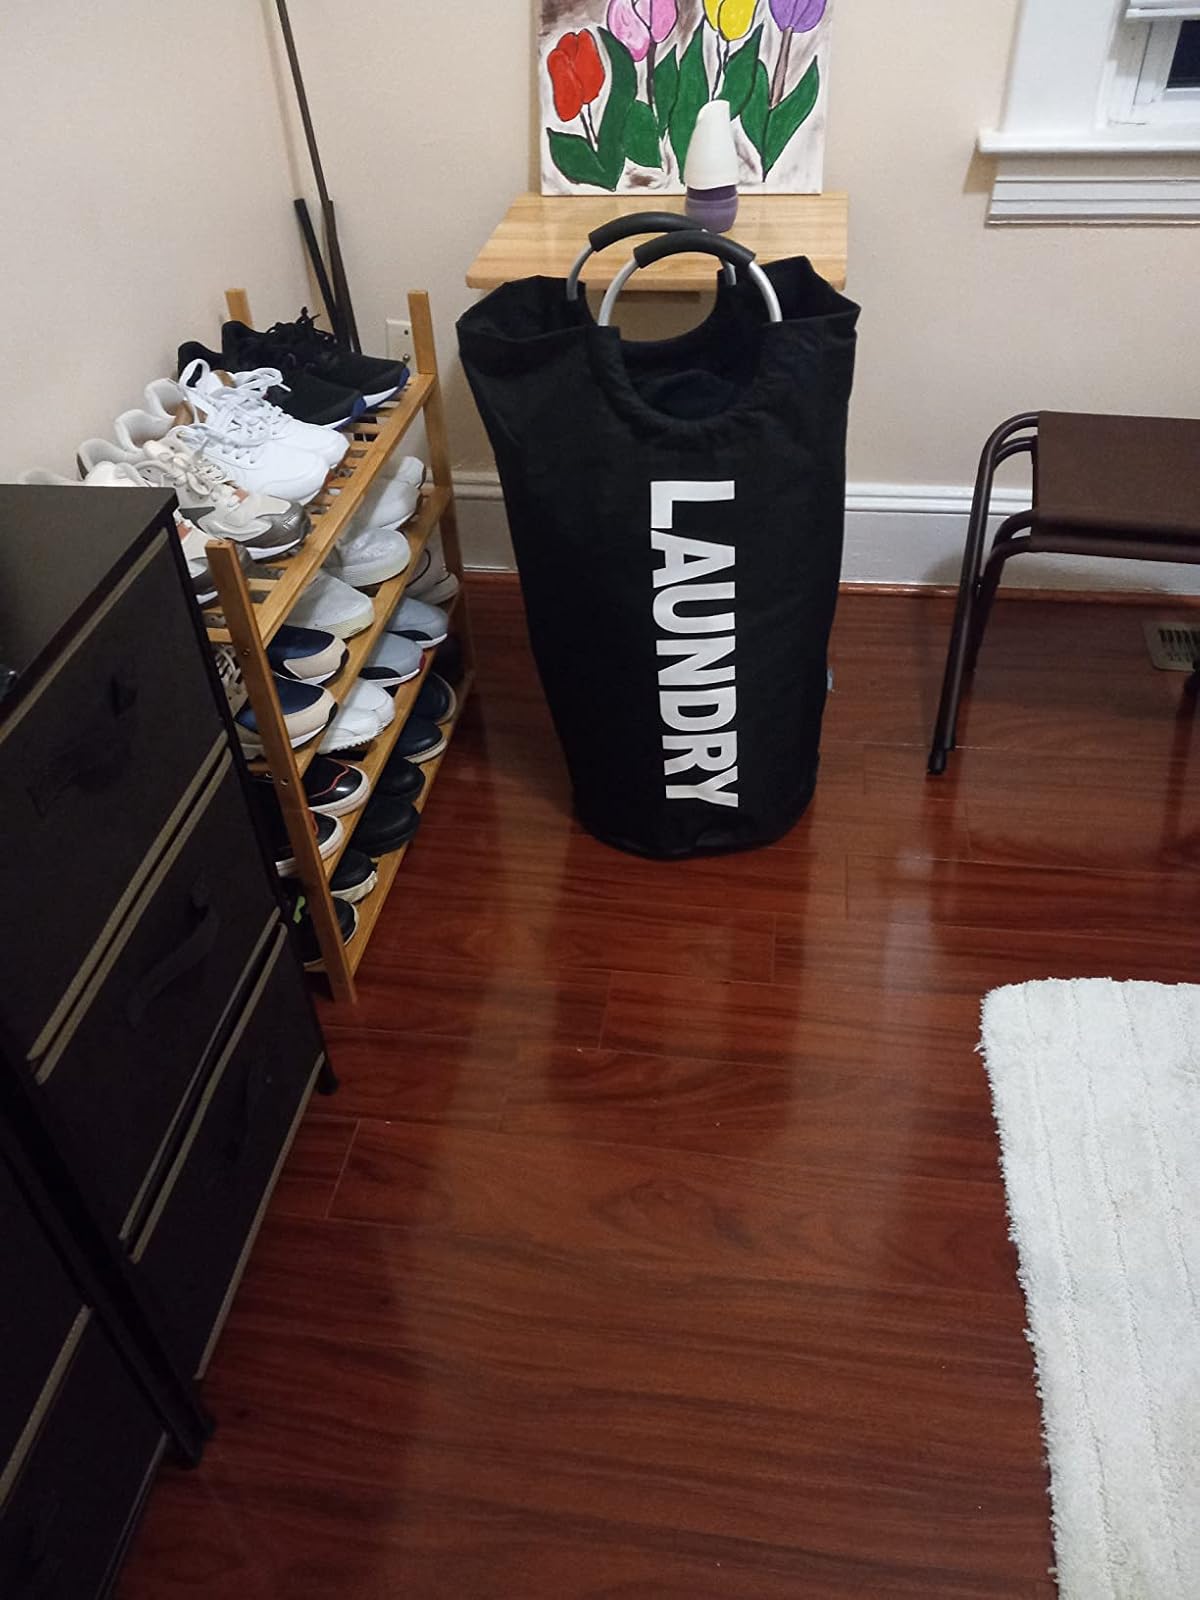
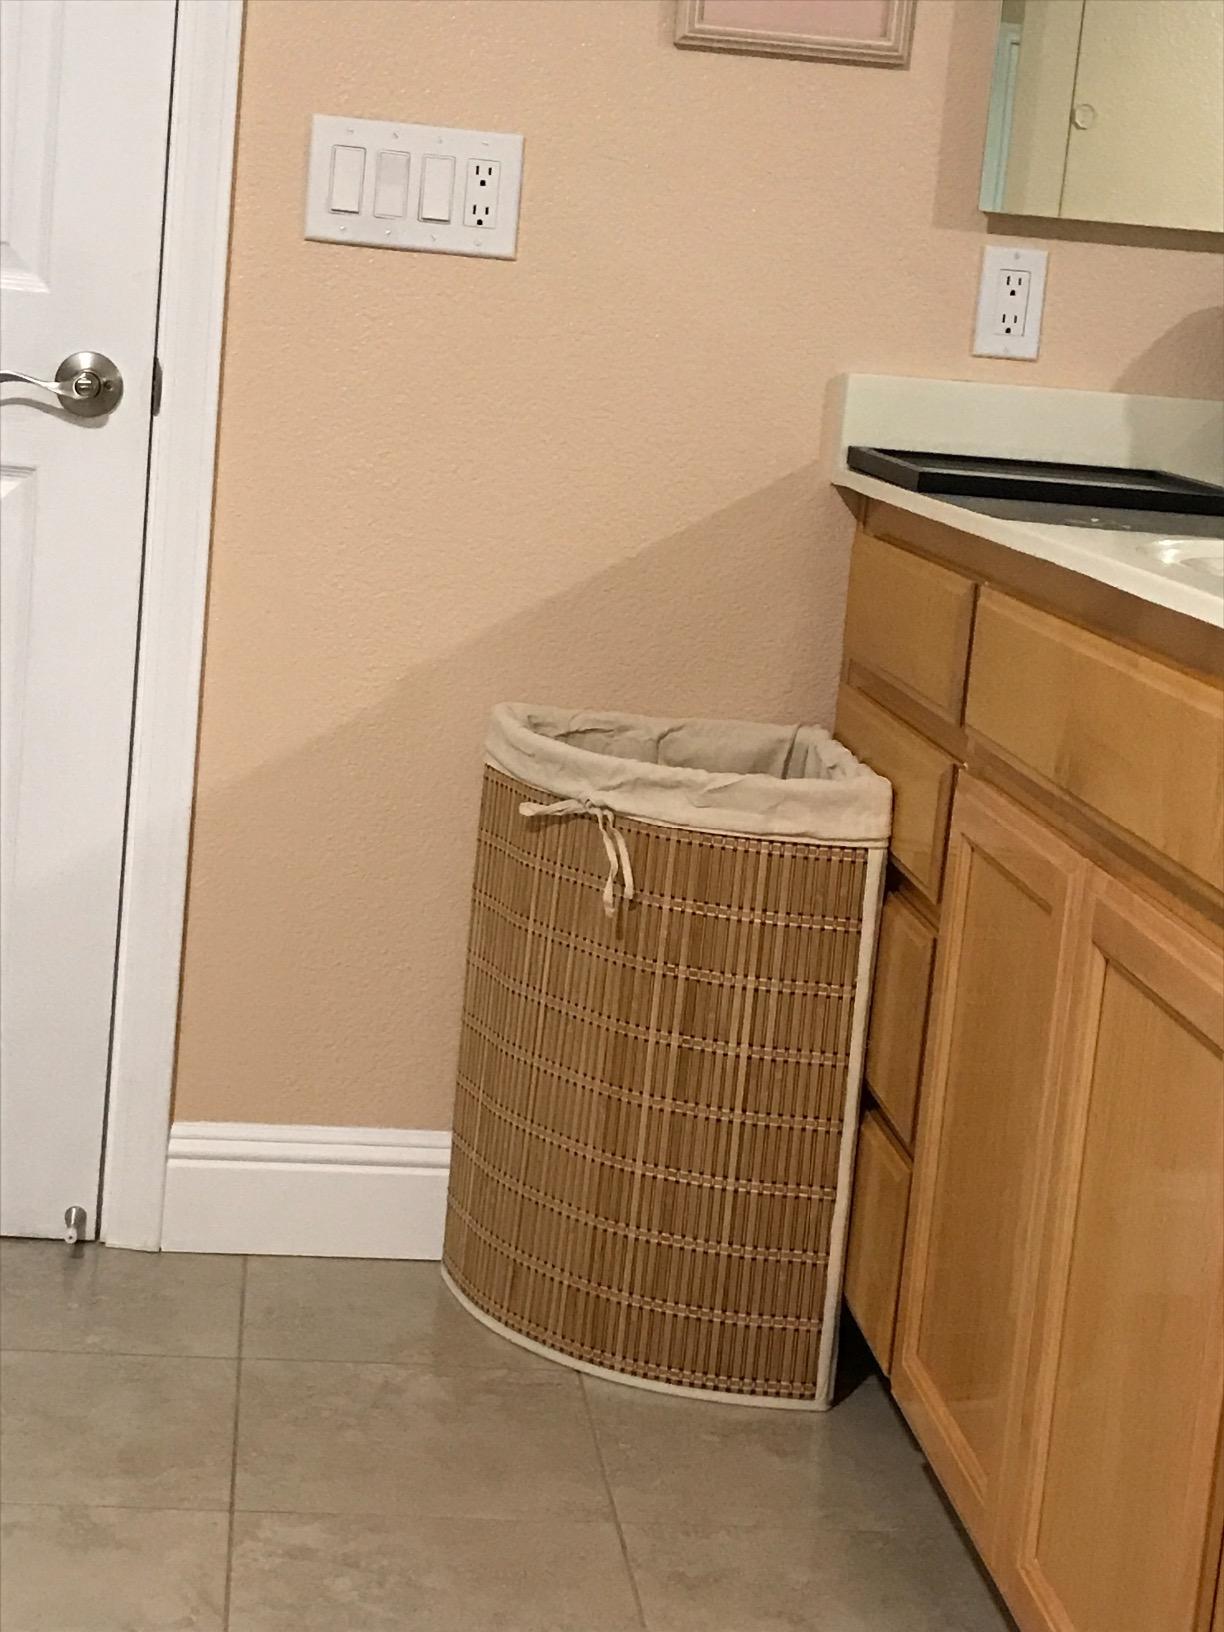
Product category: items_hamper
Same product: no